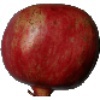
Label: Pomegranate 1